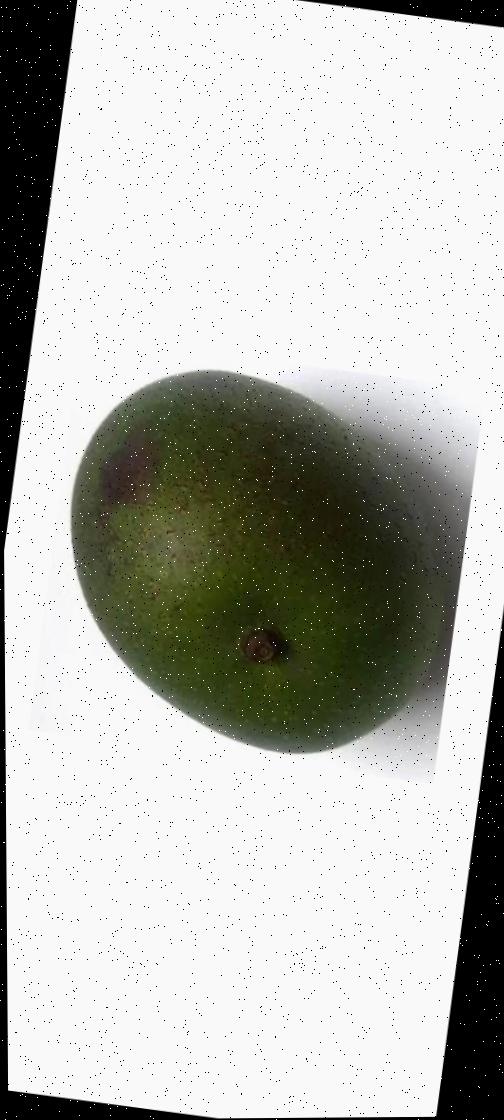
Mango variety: Ashshina Zhinuk